Sogn Parcazi Castle and Church

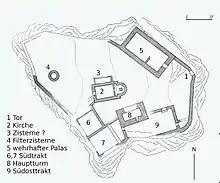
Plan of the castle

The ruins of the castle are located on a steep hill west of Trin village. The ruins of the Church of St. Pancras are located in the center of the flat top of the hill. The simple church building is oriented along an approximate east-west axis. It dates from about 1100 and may have replaced an earlier church. A rectangular cistern or baptistery was added in the 12th century. The 11th- or 12th-century tower south of the tower is with walls that are up to thick. The palas to the north was added in the 13th century and is long.